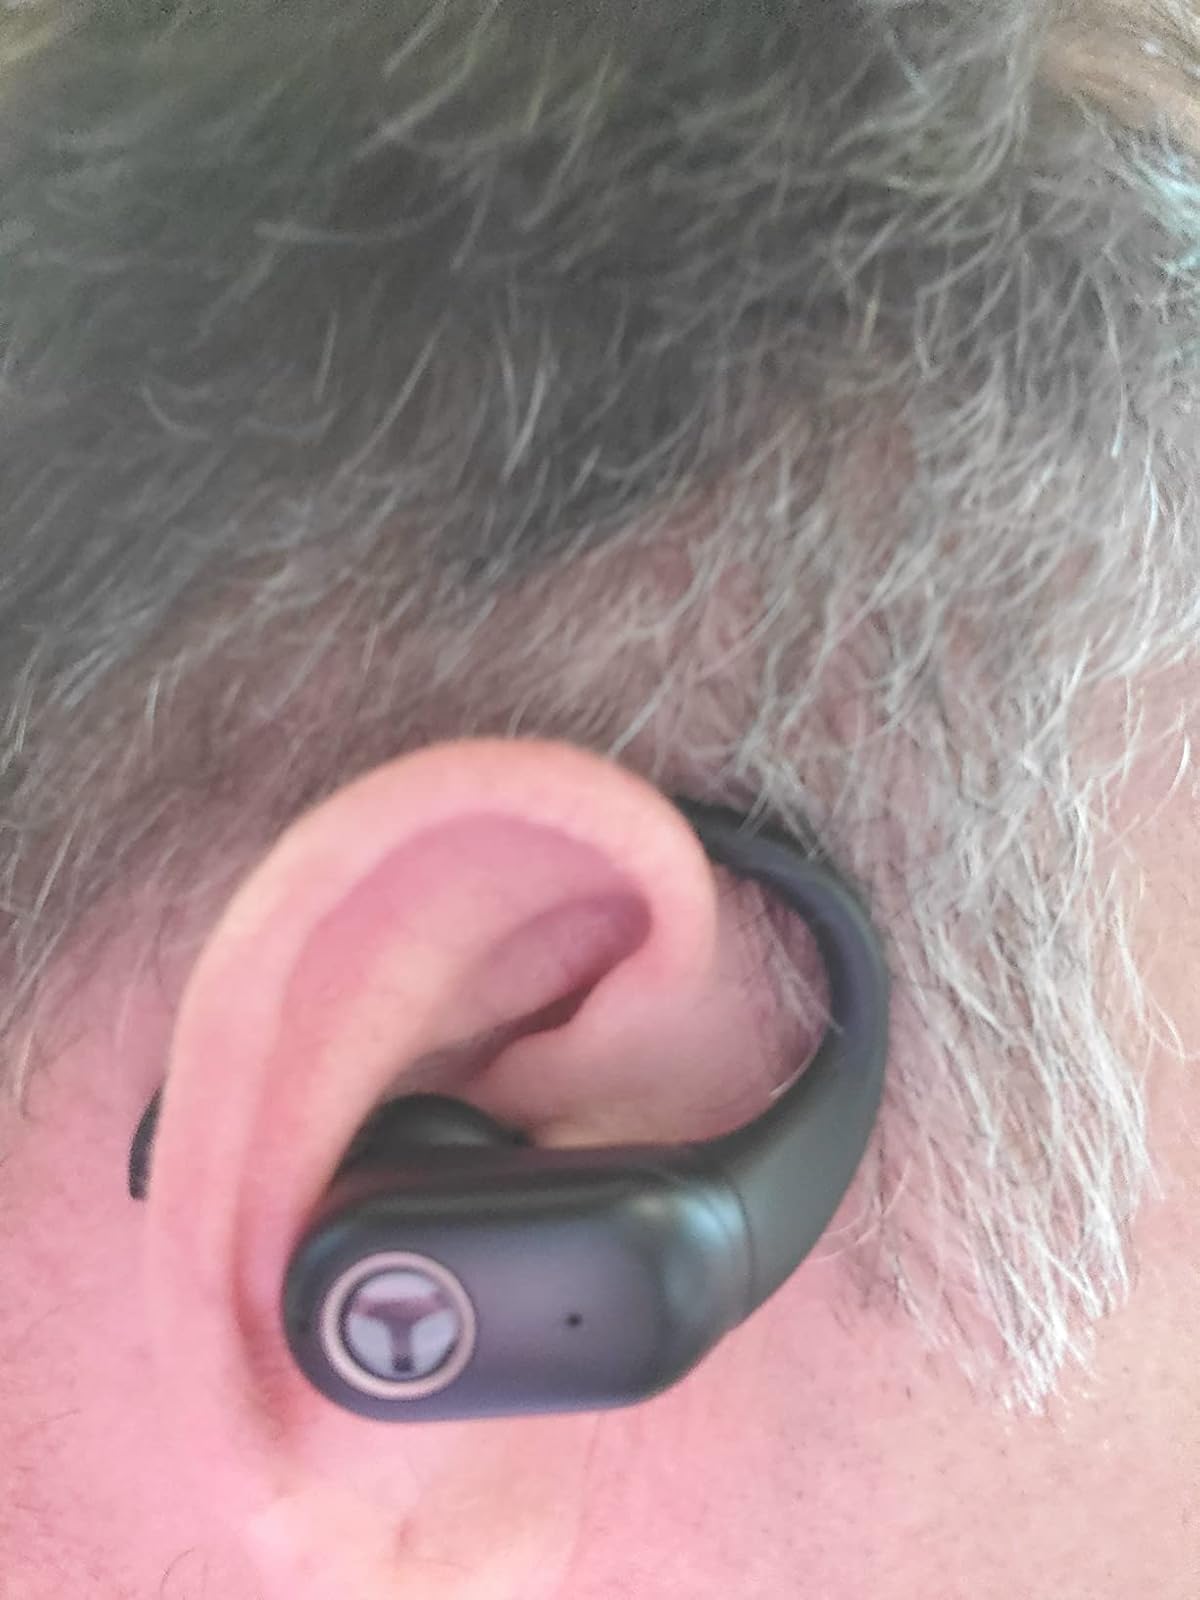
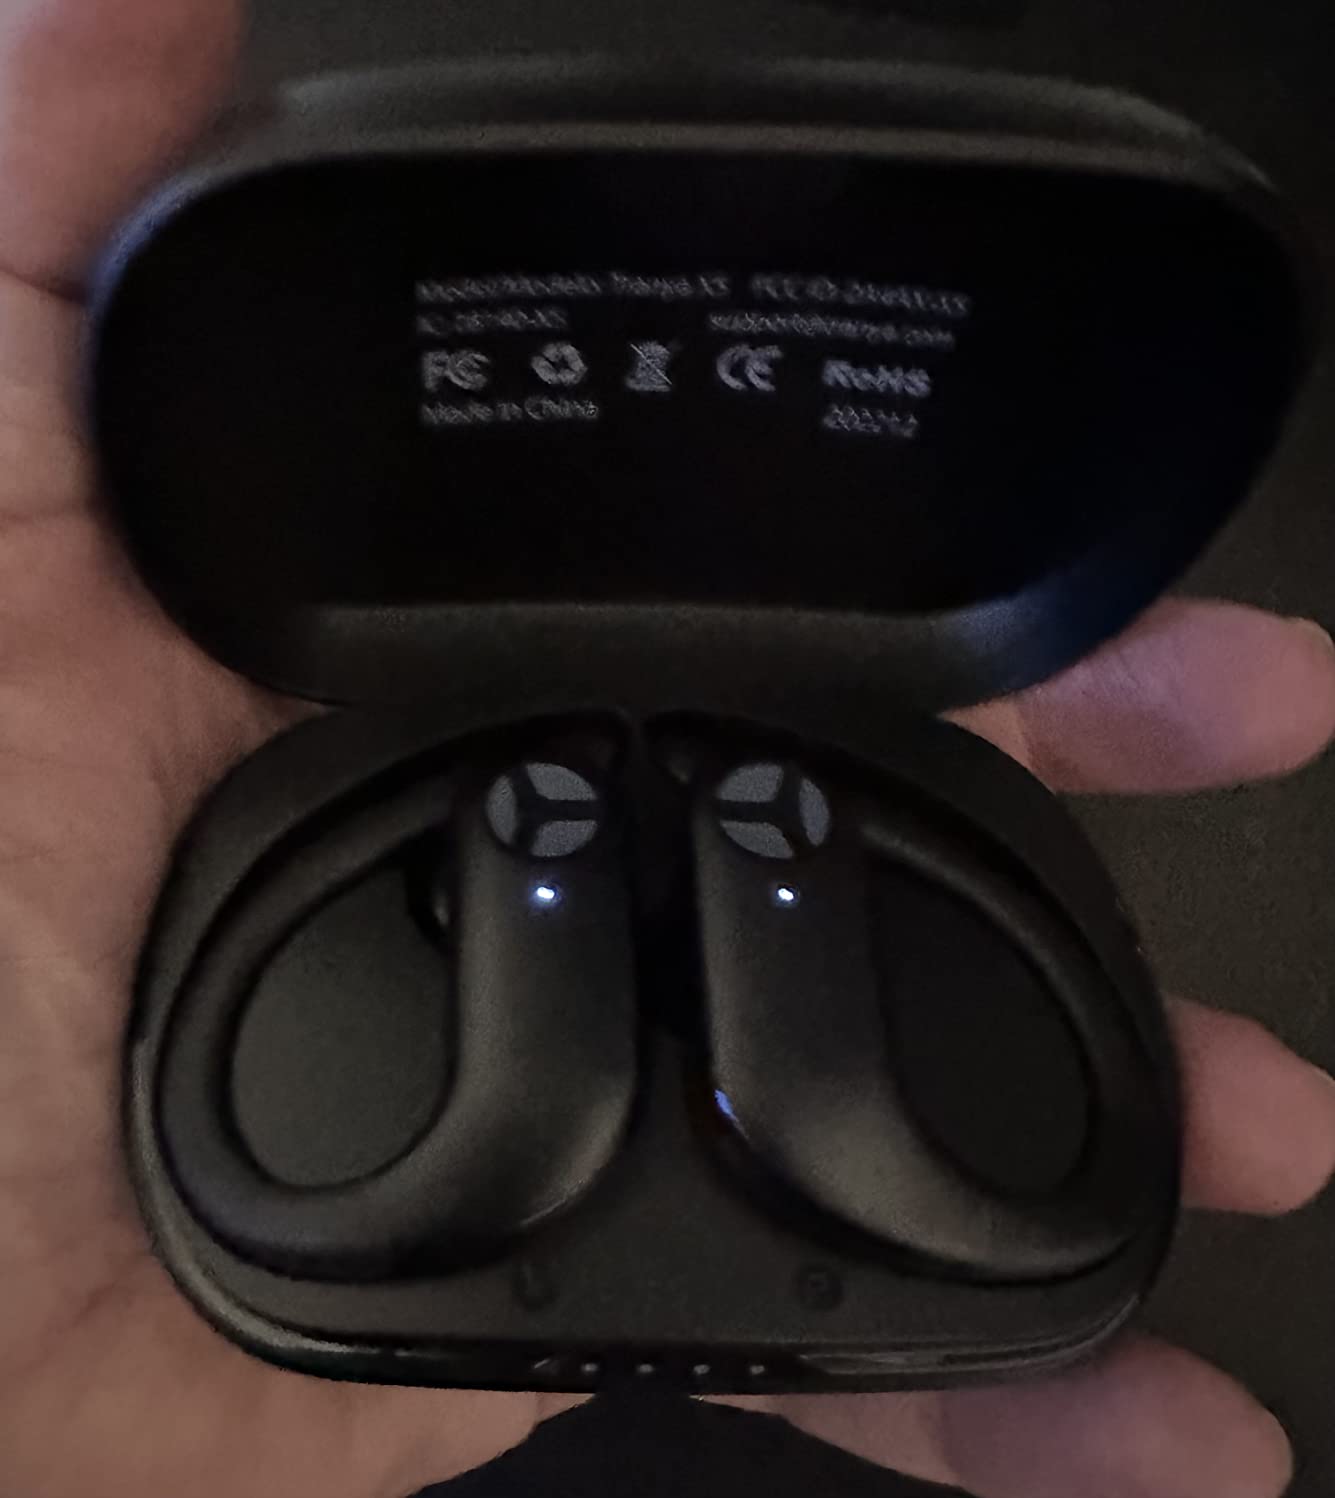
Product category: earbuds
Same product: no